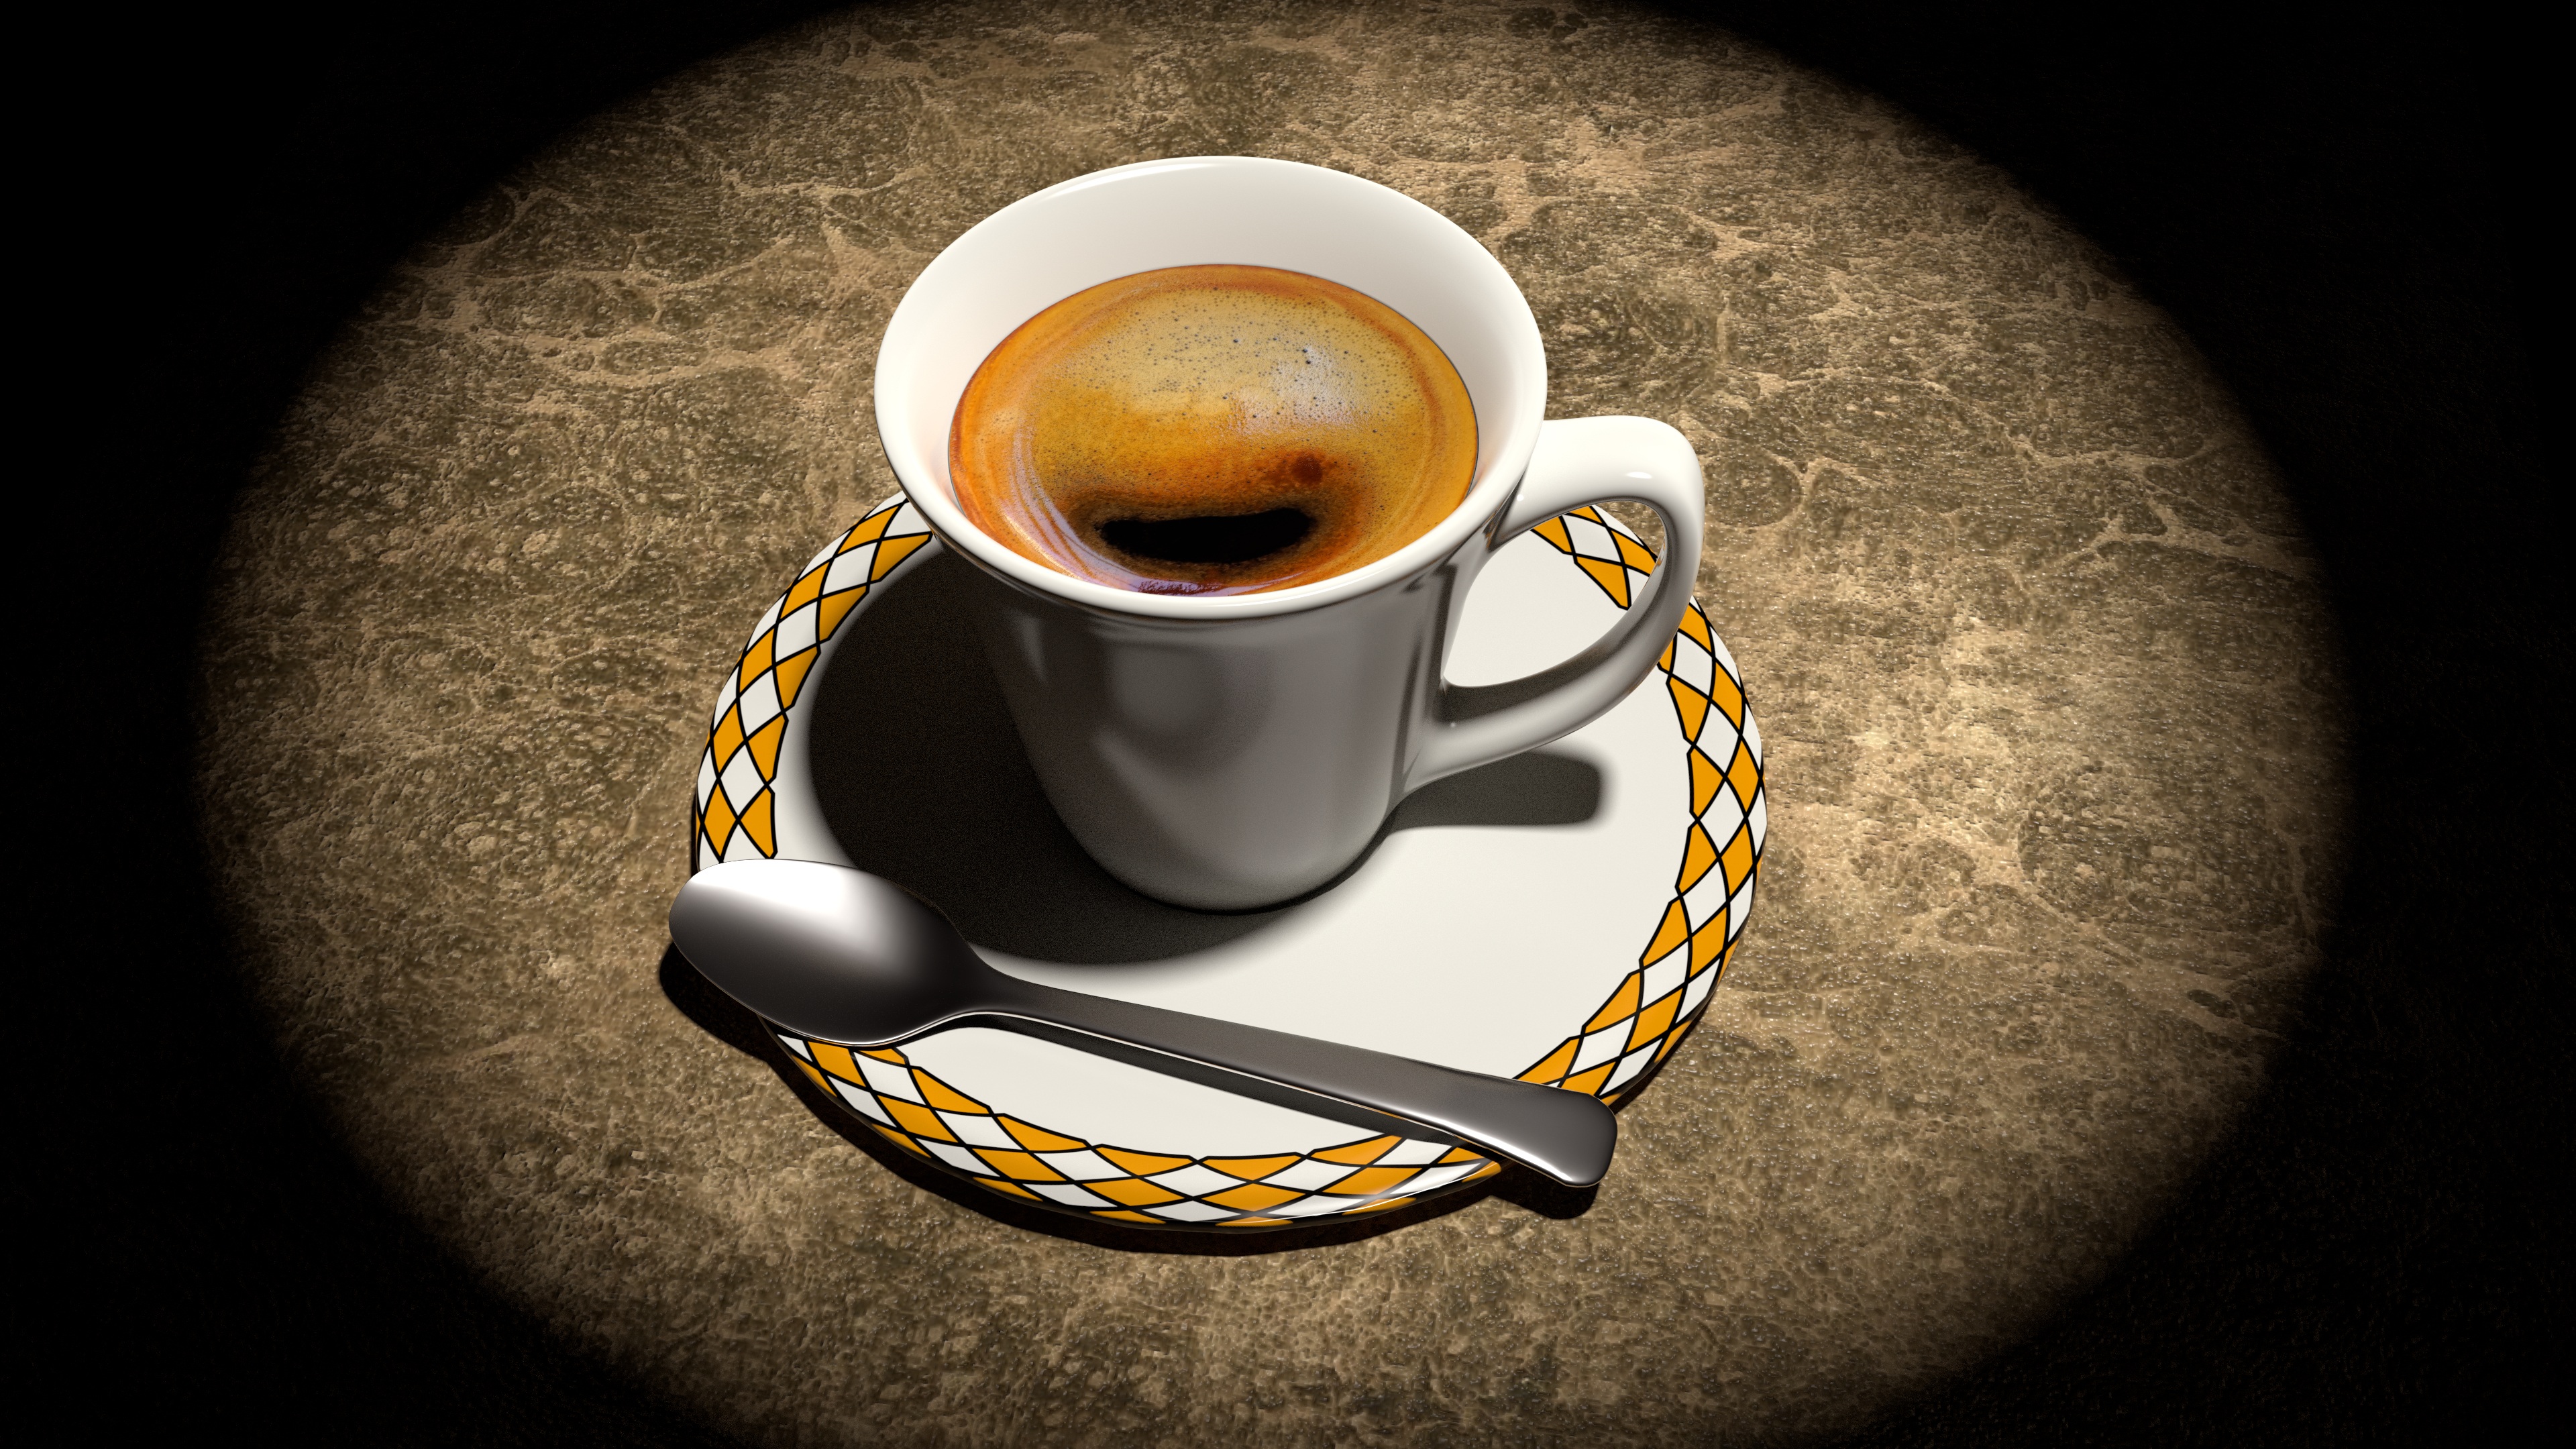
coffee, cup, drink, espresso, coffee cup, still life, caffeine, 3d, macro photography, blender, still life photography